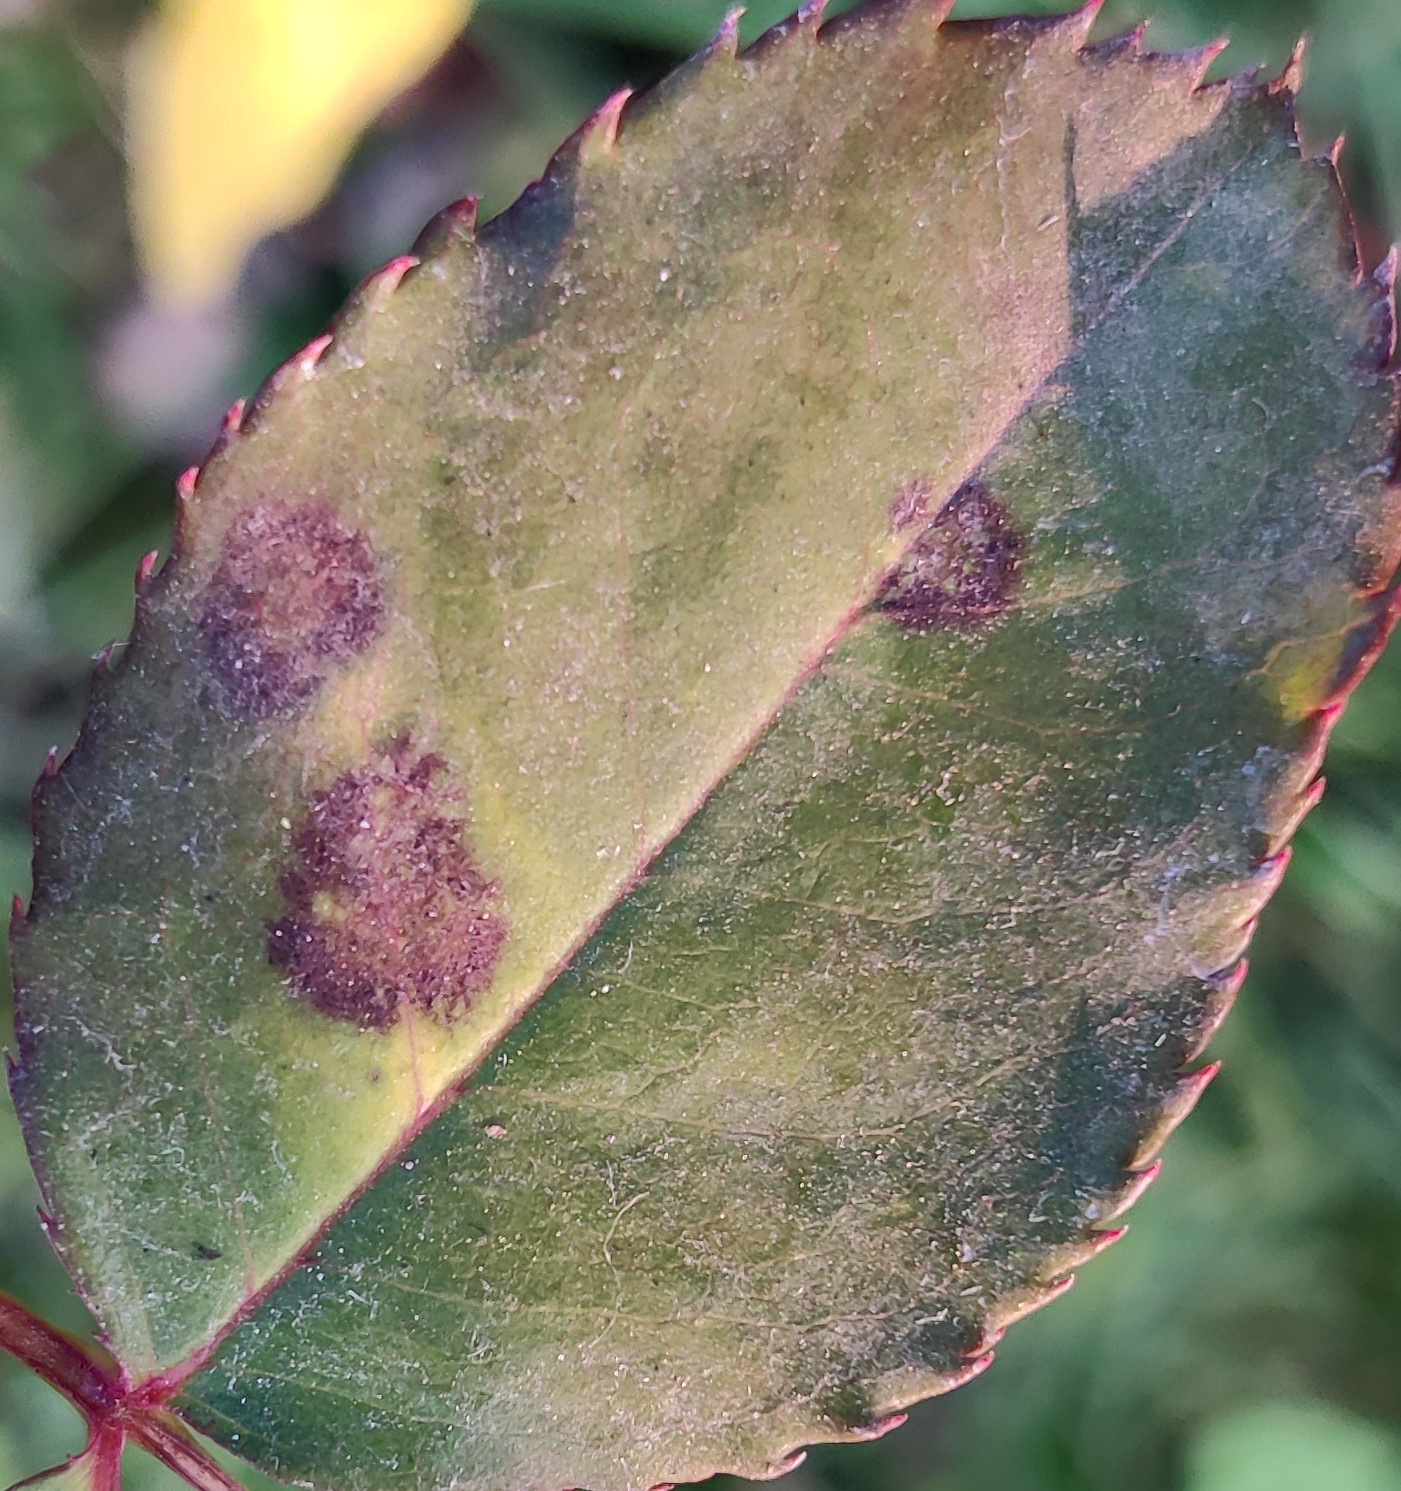
Label: Black Spot